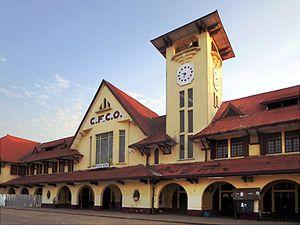
Le chemin de fer Congo-Océan est un établissement public de la République du Congo qui exploite un réseau de chemin de fer de 885 km, à l'écartement de 1 067 mm.
La gare de Pointe-Noire est une gare ferroviaire congolaise de la ligne de Pointe-Noire à Brazzaville. Elle constitue avec la gare de Brazzaville, l'un des deux terminus de cette ligne au bord de l'océan Atlantique, dans le département de Pointe-Noire.
Lumumba est le premier arrondissement de Pointe-Noire, la capitale économique de la République du Congo. C'est le centre administratif et commercial de la commune.